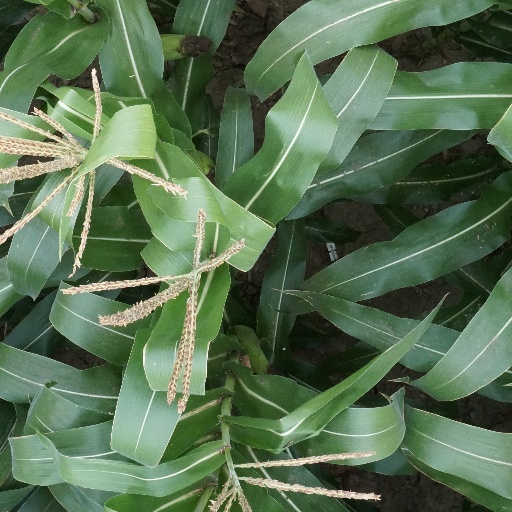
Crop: maize; corn